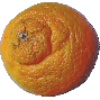
Label: mandarine